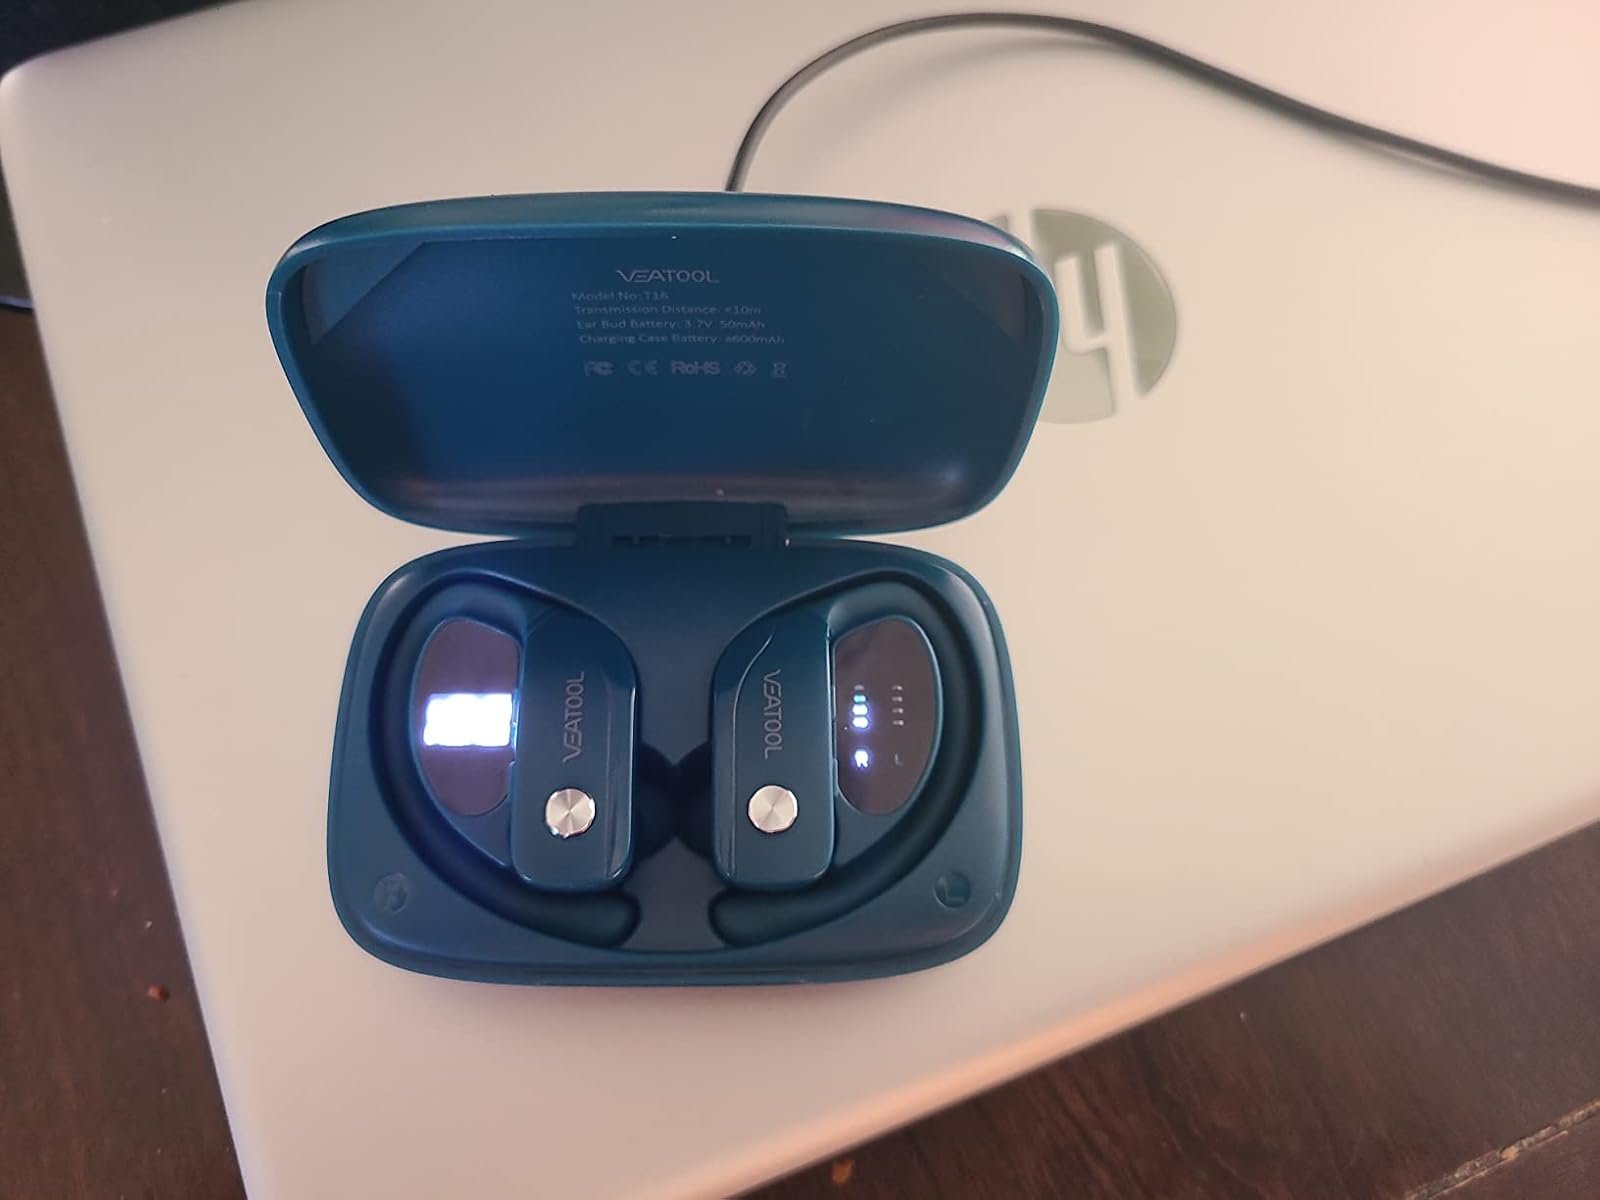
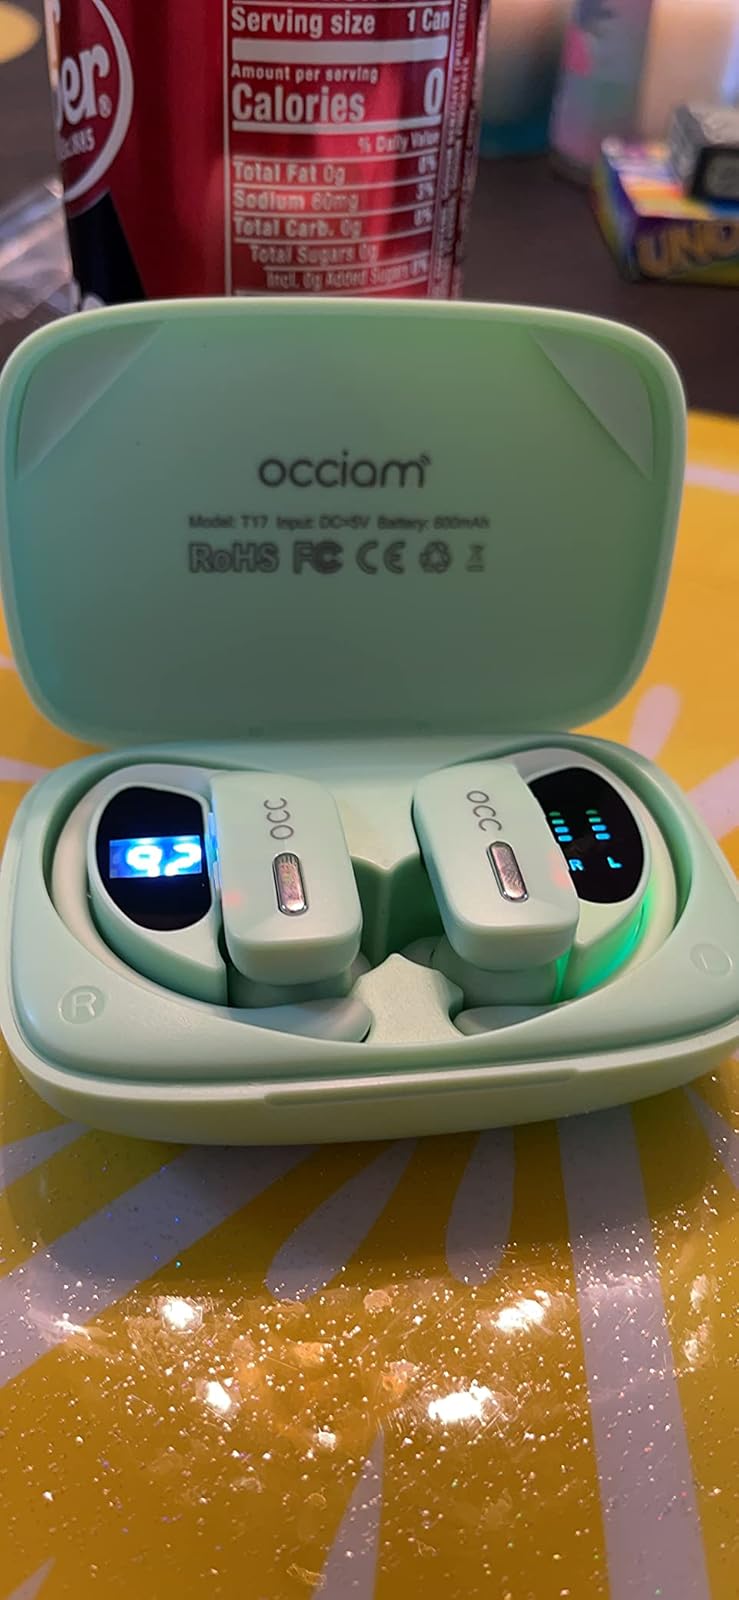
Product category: earbuds
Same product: no